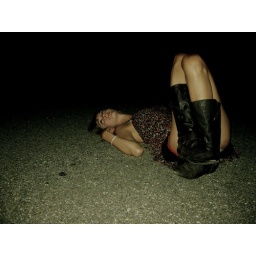
the red you're seeing underneath my dress is shorts, by the way.